Albany International

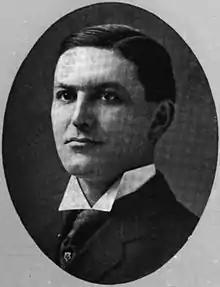
A black and white photograph of a young white man with a short haircut and his shirt collar turned slightly up over his tie

Corning was a member of a family prominent in Albany business and politics—his nephew, Erastus, later served as the city's mayor for four decades—and had just graduated from Yale. The family provided most of the company's initial capital. His father put up most of the company's initial $40,000 in cash, and the family's prize-winning herd of Southdown sheep were fleeced for most of the company's wool.